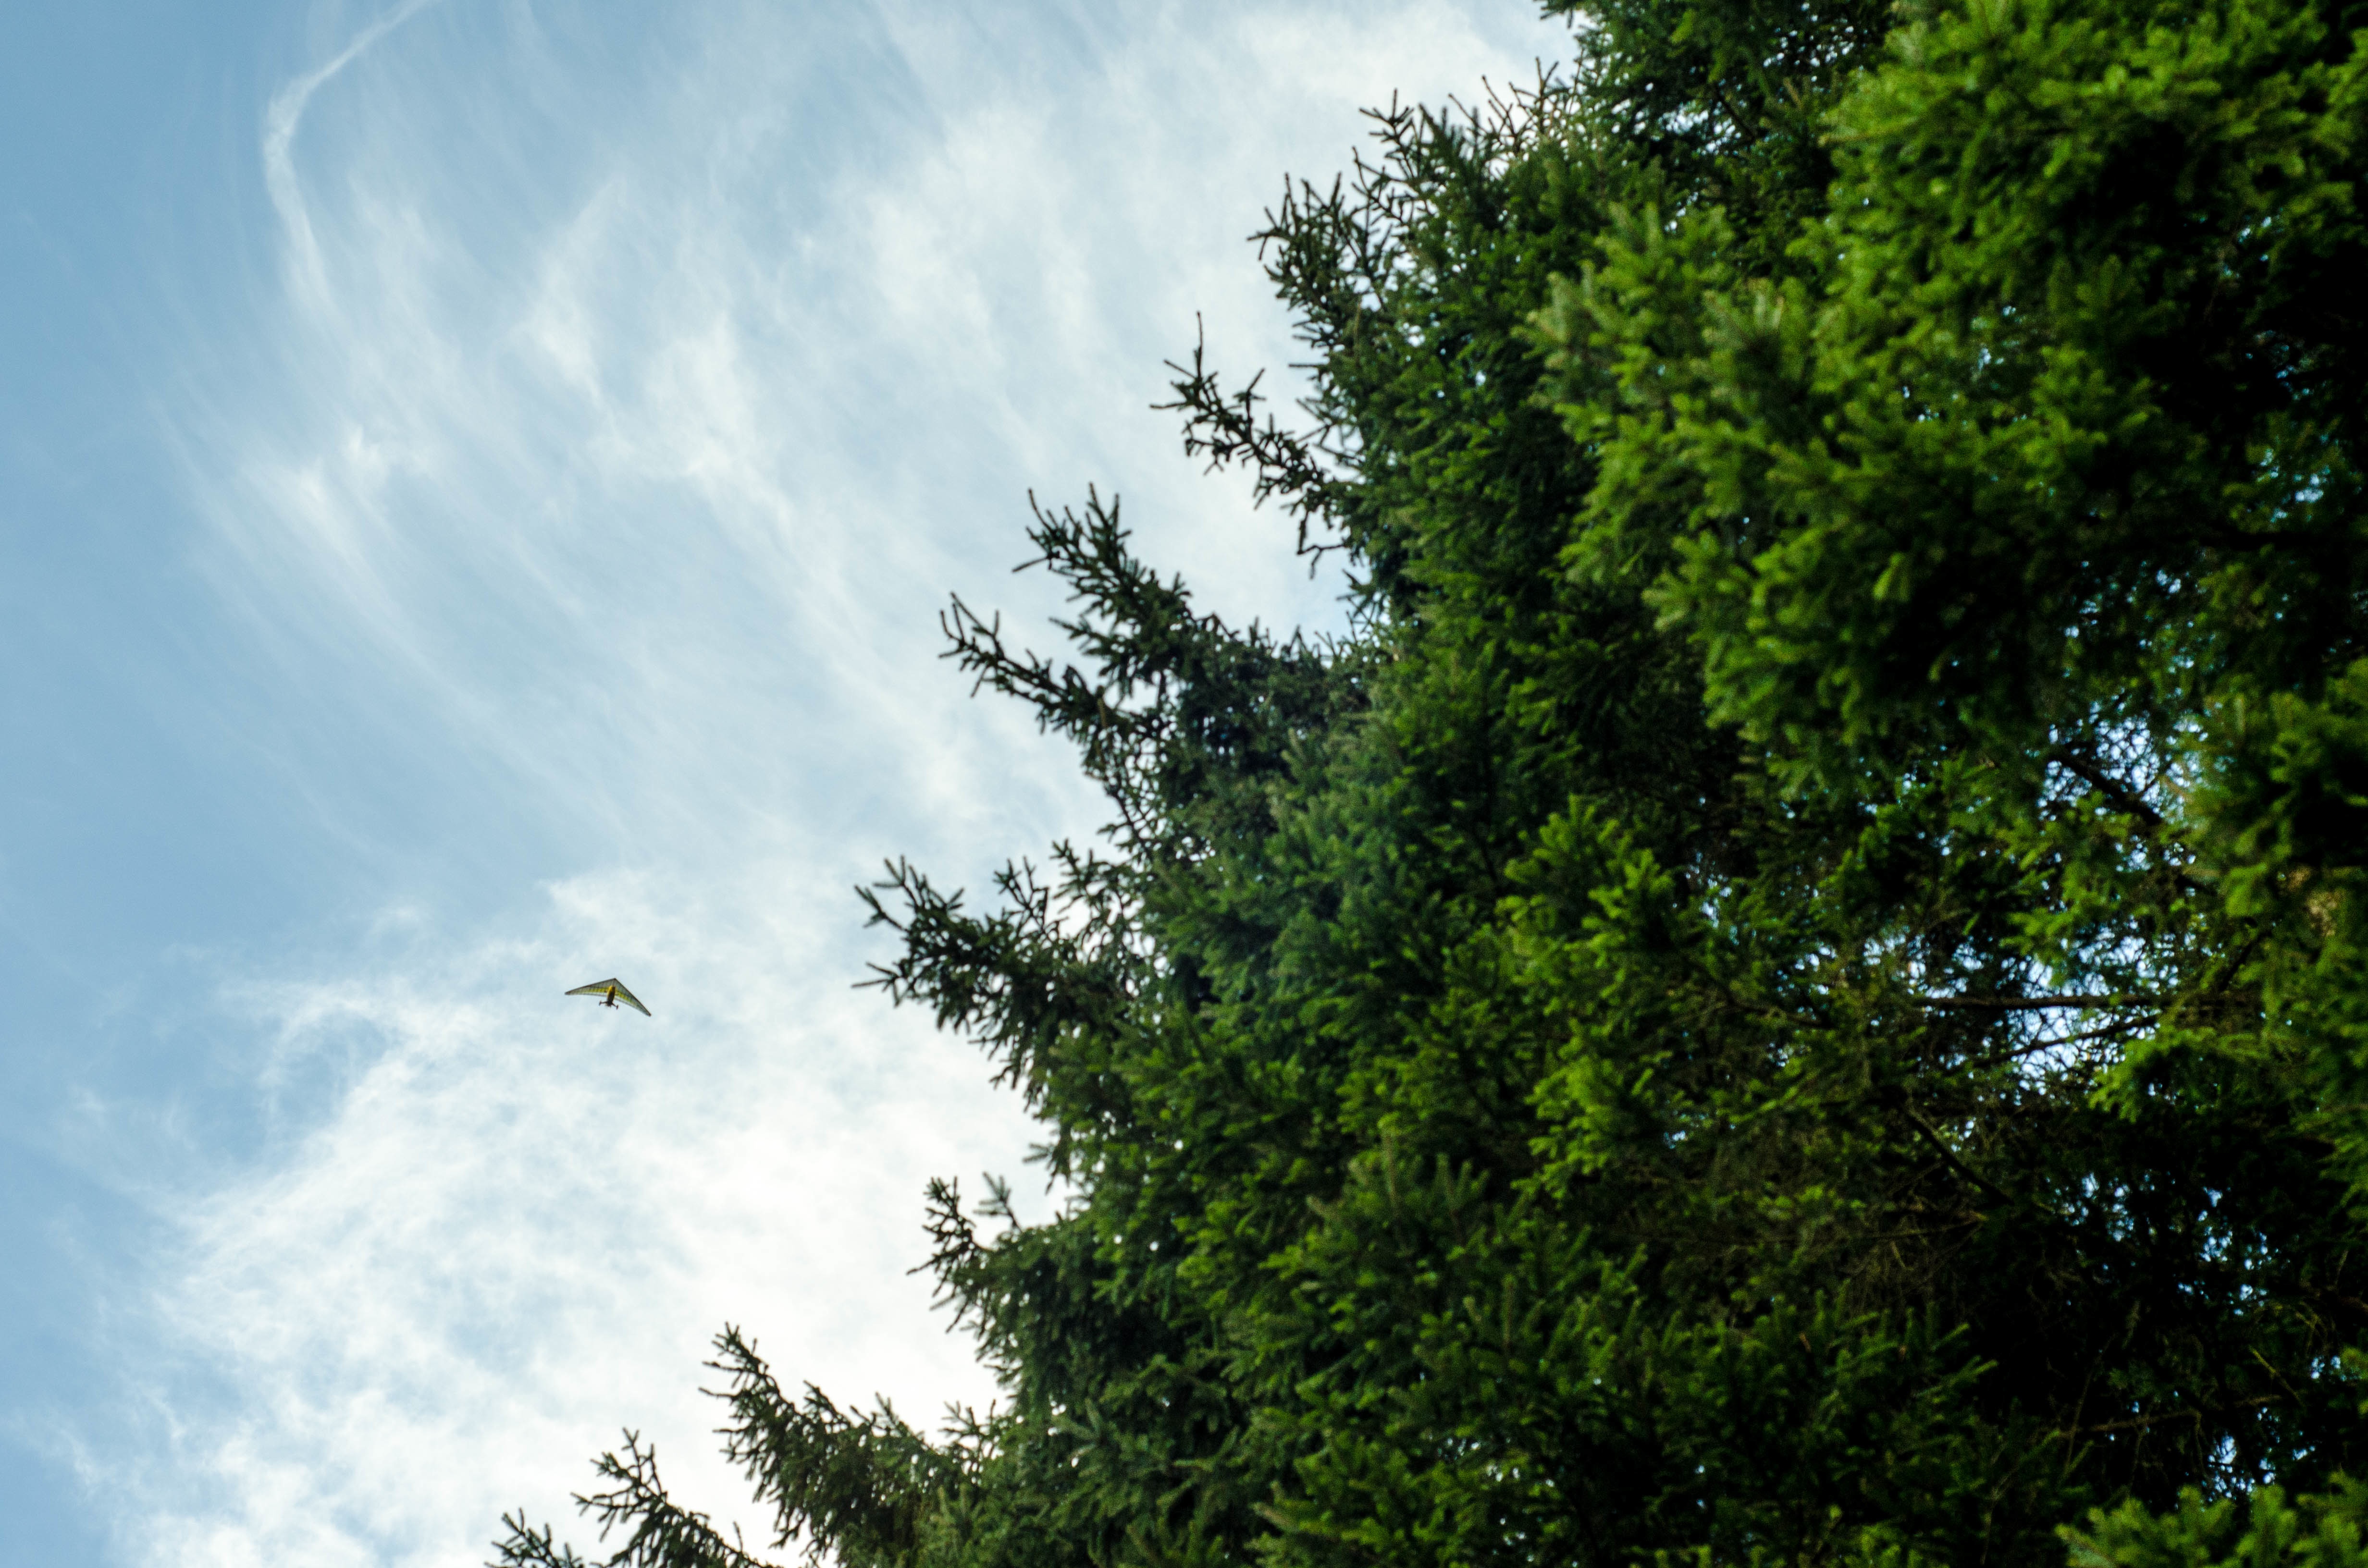
tree, nature, forest, branch, cloud, plant, sky, sunlight, leaf, ecosystem, woody plant